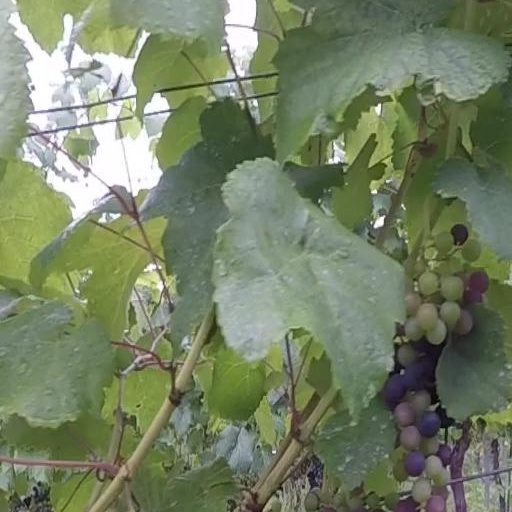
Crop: grape